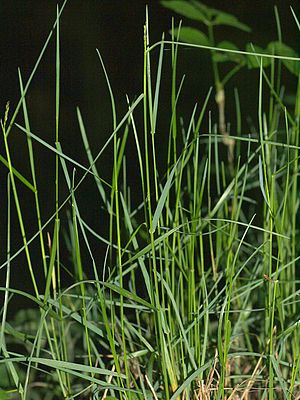
Lundrapgræs
Lundrapgræs, ofte skrevet lund-rapgræs, er en flerårig plante i græs-familien. Arten er oprindeligt udbredt i de tempererede dele af den nordlige halvkugle, men er siden spredt ved menneskets hjælp til andre dele af verden. I Danmark er den meget almindelig på skyggefulde steder i lunde, skove og parker. Den kendes på sine karakteristisk udstående blade.